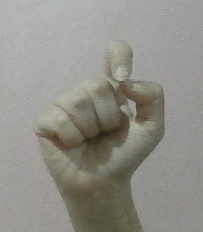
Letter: fa